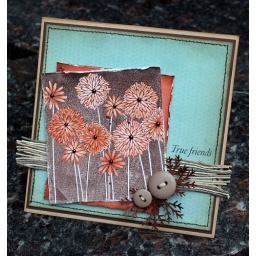
Stamped with brown then colored by pencil. Patter paper from Kaisercraft, HA buttons and Martha Stewart leaf punch.